William Lithgow (auditor-general)

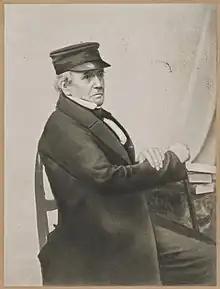

William Lithgow (1 January 1784 – 11 June 1864) was educated at the University of Edinburgh, graduating as a Licentiate of the Church of Scotland. He was the Auditor-General of the colony of New South Wales in Australia.